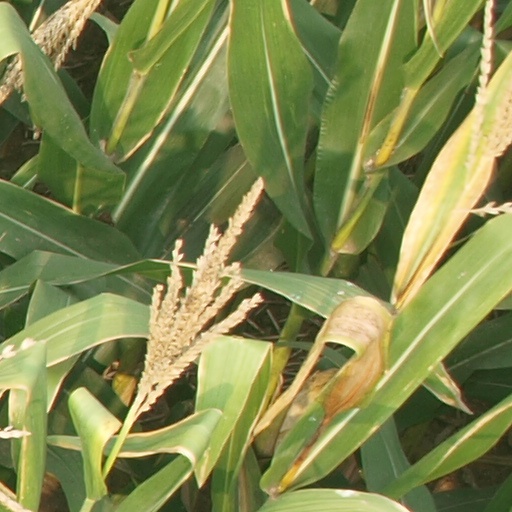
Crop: maize; corn